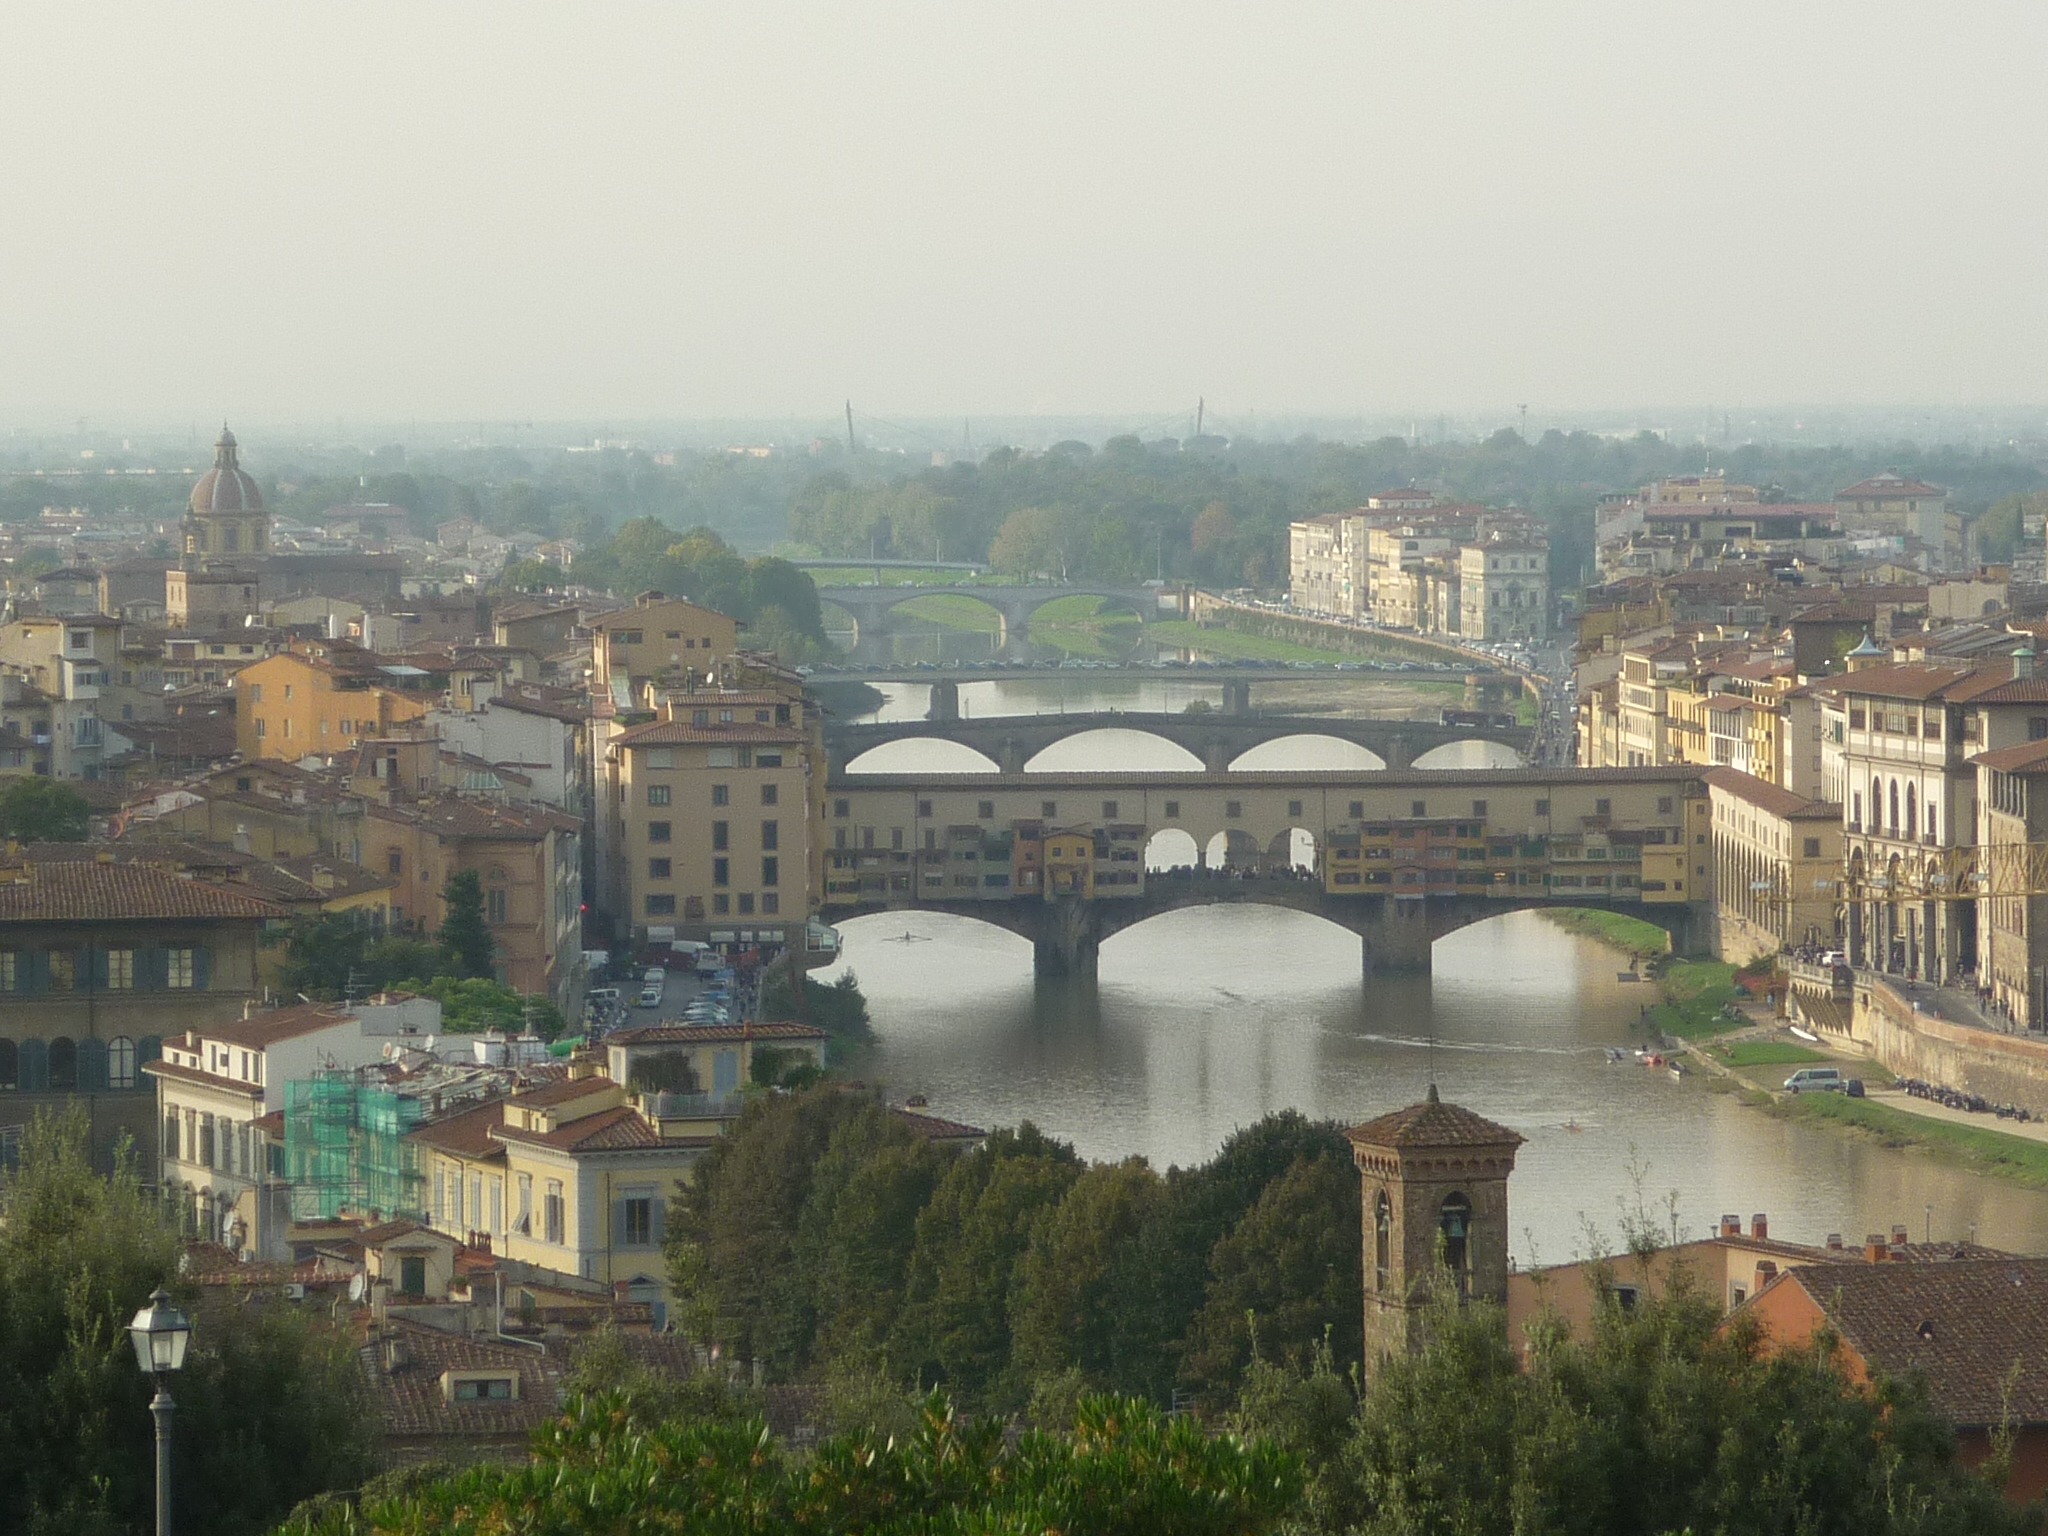
architecture, bridge, town, city, river, cityscape, panorama, landmark, italy, florence, aerial photography, ponte vecchio, human settlement